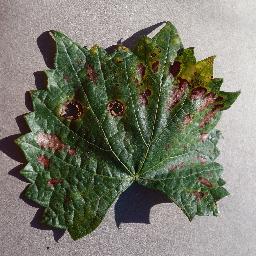
Label: Grape___Esca_(Black_Measles)